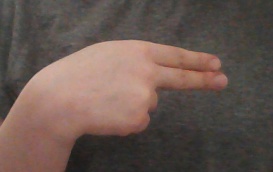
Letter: ain